Clovis point

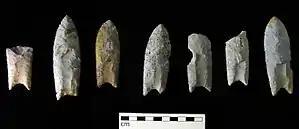
Clovis points from the Rummells-Maske Cache Site, Iowa

Around 10,000 years before present, a new type of fluted projectile point called Folsom appeared in archaeological deposits, and Clovis-style points disappeared from the continental United States. Most Folsom points are shorter in length than Clovis points and exhibit longer flutes and different pressure flaking patterns. This is particularly easy to see when comparing the unfinished preforms of Clovis and Folsom points. Analysis of radiocarbon dates suggests that the Haskett Projectile Point is contemporary with Clovis and Folsom points.